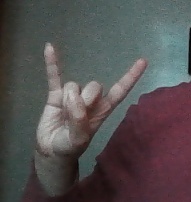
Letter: la